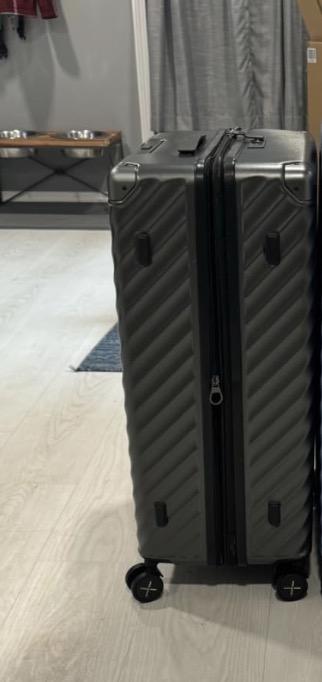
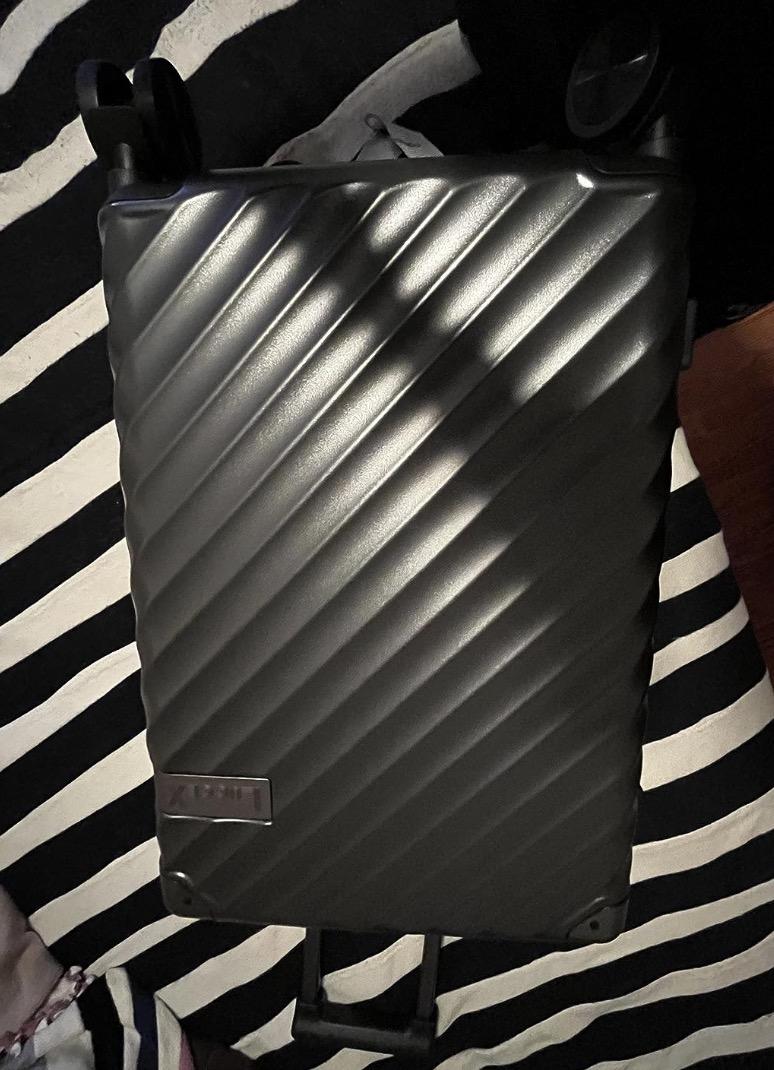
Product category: misc
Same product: yes